M16 rifle

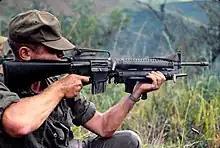
XM16E1 with XM148 grenade launcher

The M234 riot control launcher is an M16-series rifle attachment firing an M755 blank round. The M234 mounts on the muzzle, bayonet lug, and front sight post of the M16. It fires either the M734 64 mm kinetic riot control or the M742 64 mm CSI riot control ring airfoil projectiles. The latter produces a 4 to 5-foot tear gas cloud on impact. The main advantage to using ring airfoil projectiles is that their design does not allow them to be thrown back by rioters with any real effect. The M234 is no longer used by U.S. forces. It has been replaced by the M203 grenade launcher and nonlethal ammunition.